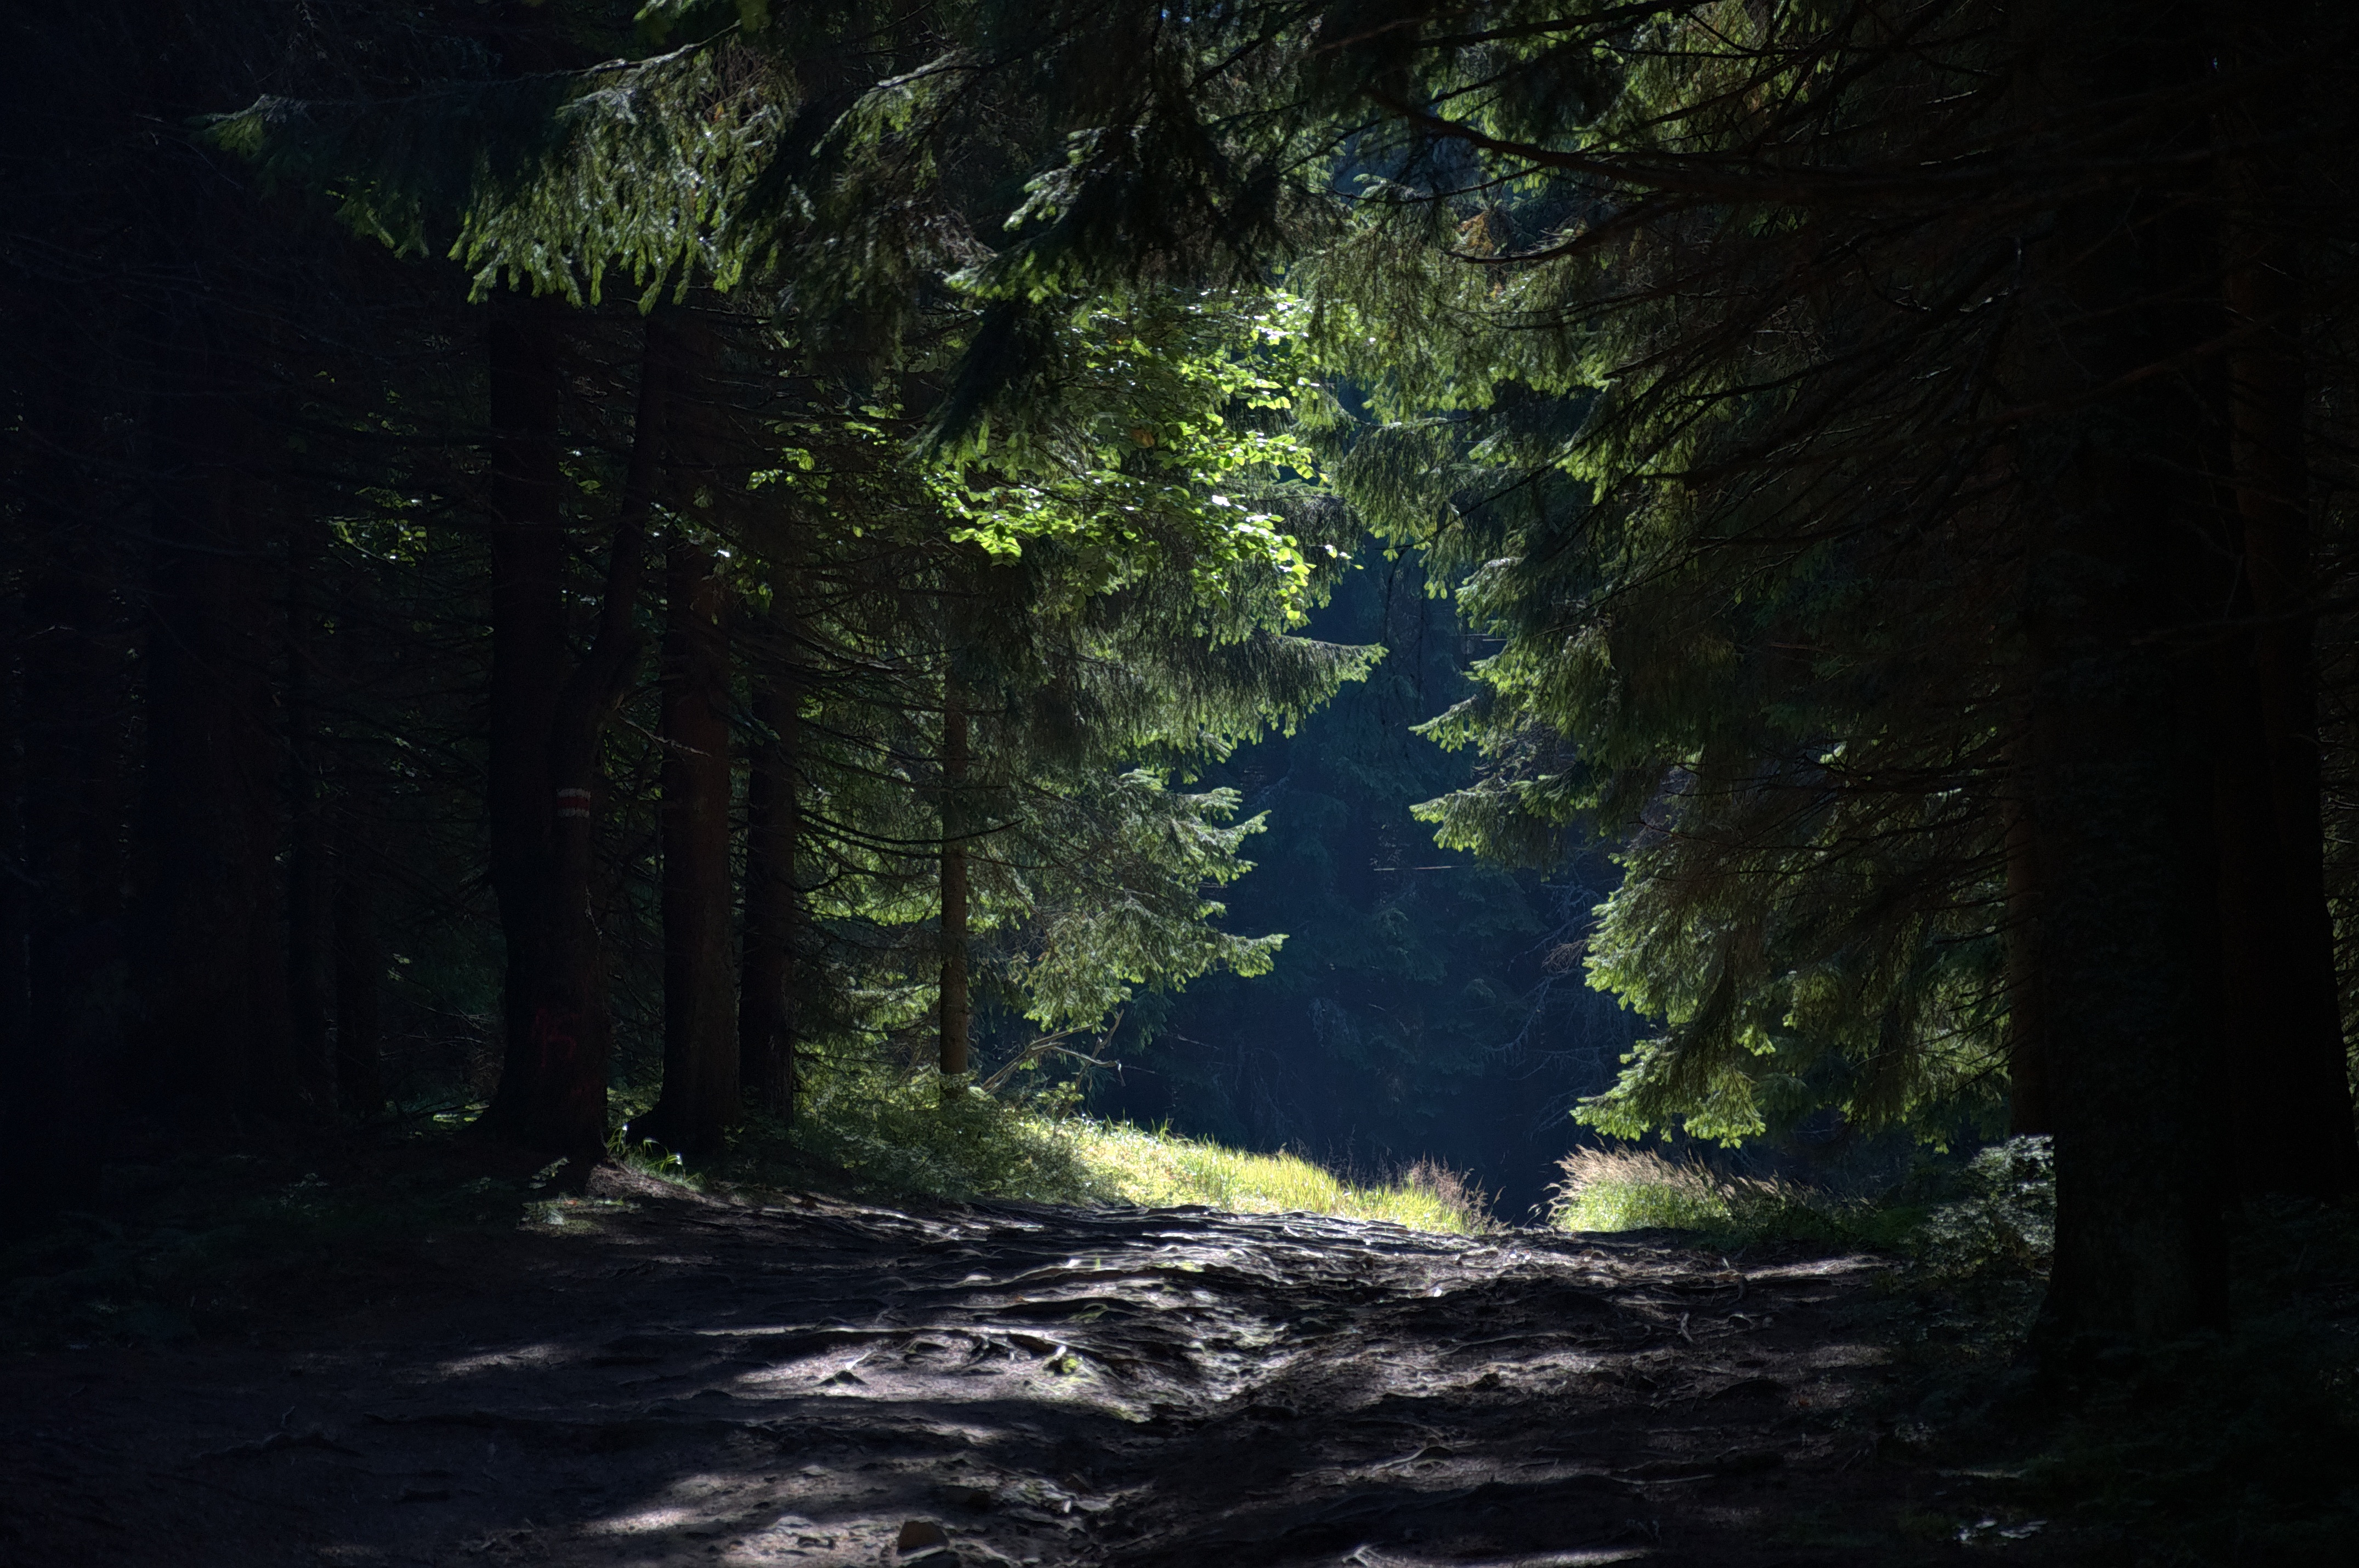
tree, nature, forest, wilderness, branch, light, mist, sunlight, morning, leaf, stream, jungle, shadow, darkness, mountains, rainforest, poland, way, woodland, habitat, the sun, beskids, radziejowa, old growth forest, natural environment, geographical feature, atmospheric phenomenon, woody plant